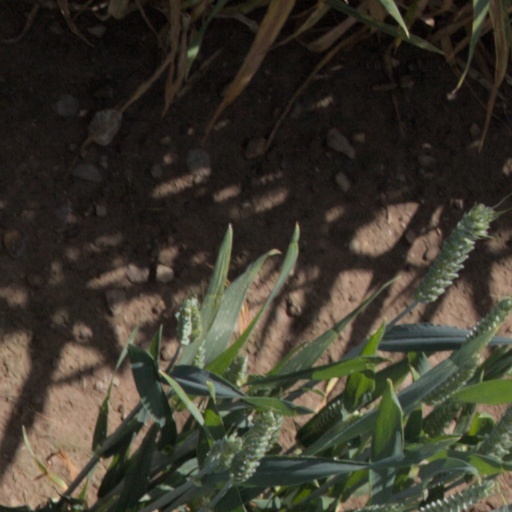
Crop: wheat